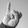
ASL letter: I